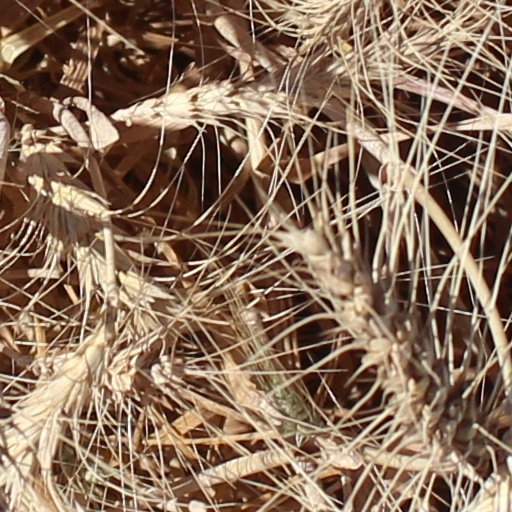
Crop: wheat